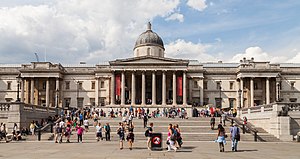
Georg 4. af Storbritannien / Ungdom
Søjlerne foran National Gallery på Trafalgar Square er hentet fra prins Georgs Carlton House.
Georg 4. var konge af Det Forenede Kongerige Storbritannien og Irland og af Hannover fra sin far, Georg 3.'s død 29. januar 1820 til sin død ti år senere. Fra 1811 til sin tiltrædelse var han prinsregent under sin fars sindssygdom. Hans regentskab gav navn til perioden, dens arkitektur og dens mode. Han fik arkitekten John Nash til at bygge Royal Pavilion i Brighton og ombygge Buckingham Palace, samt sir Jeffry Wyattville til at genopbygge Windsor Castle.